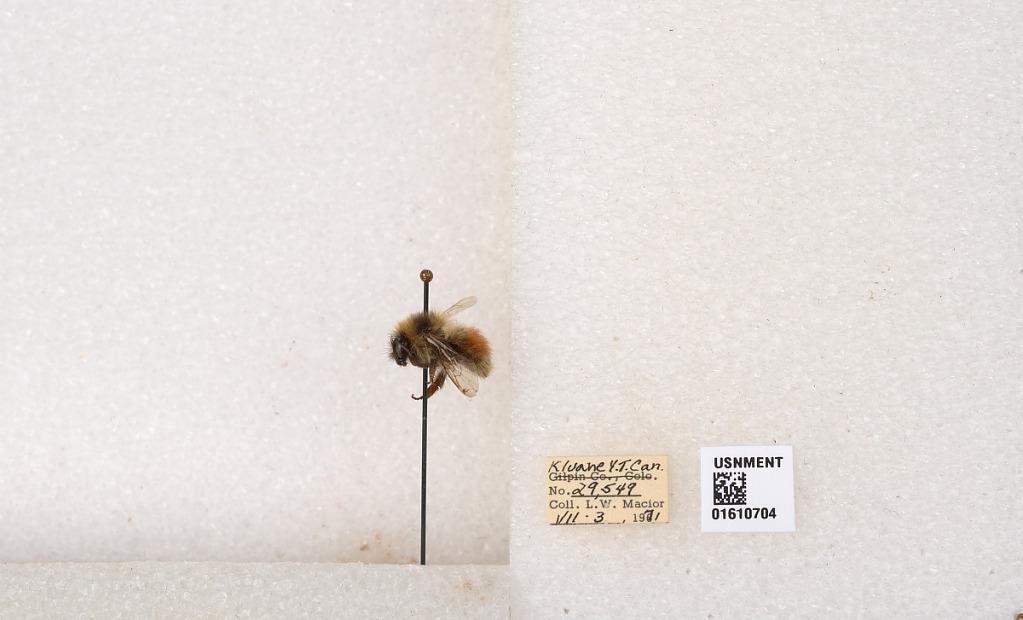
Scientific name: Bombus (Pyrobombus) sylvicola Kirby
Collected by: L. Macior
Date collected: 1971-7-3
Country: Canada
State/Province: Yukon Territory
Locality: Kluane National Park and Reserve
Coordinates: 60.7493, -139.504